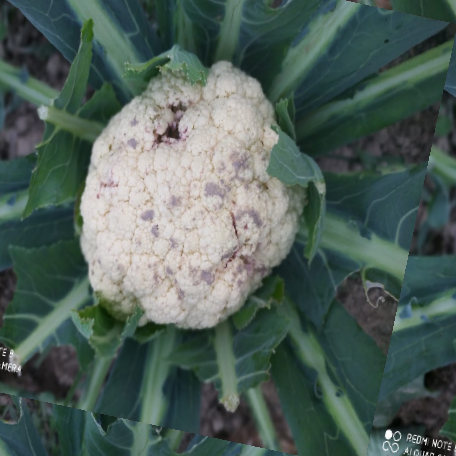
Label: Bacterial spot rot